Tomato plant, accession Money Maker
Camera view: vertical (180 deg); turntable rotation: 300 degrees
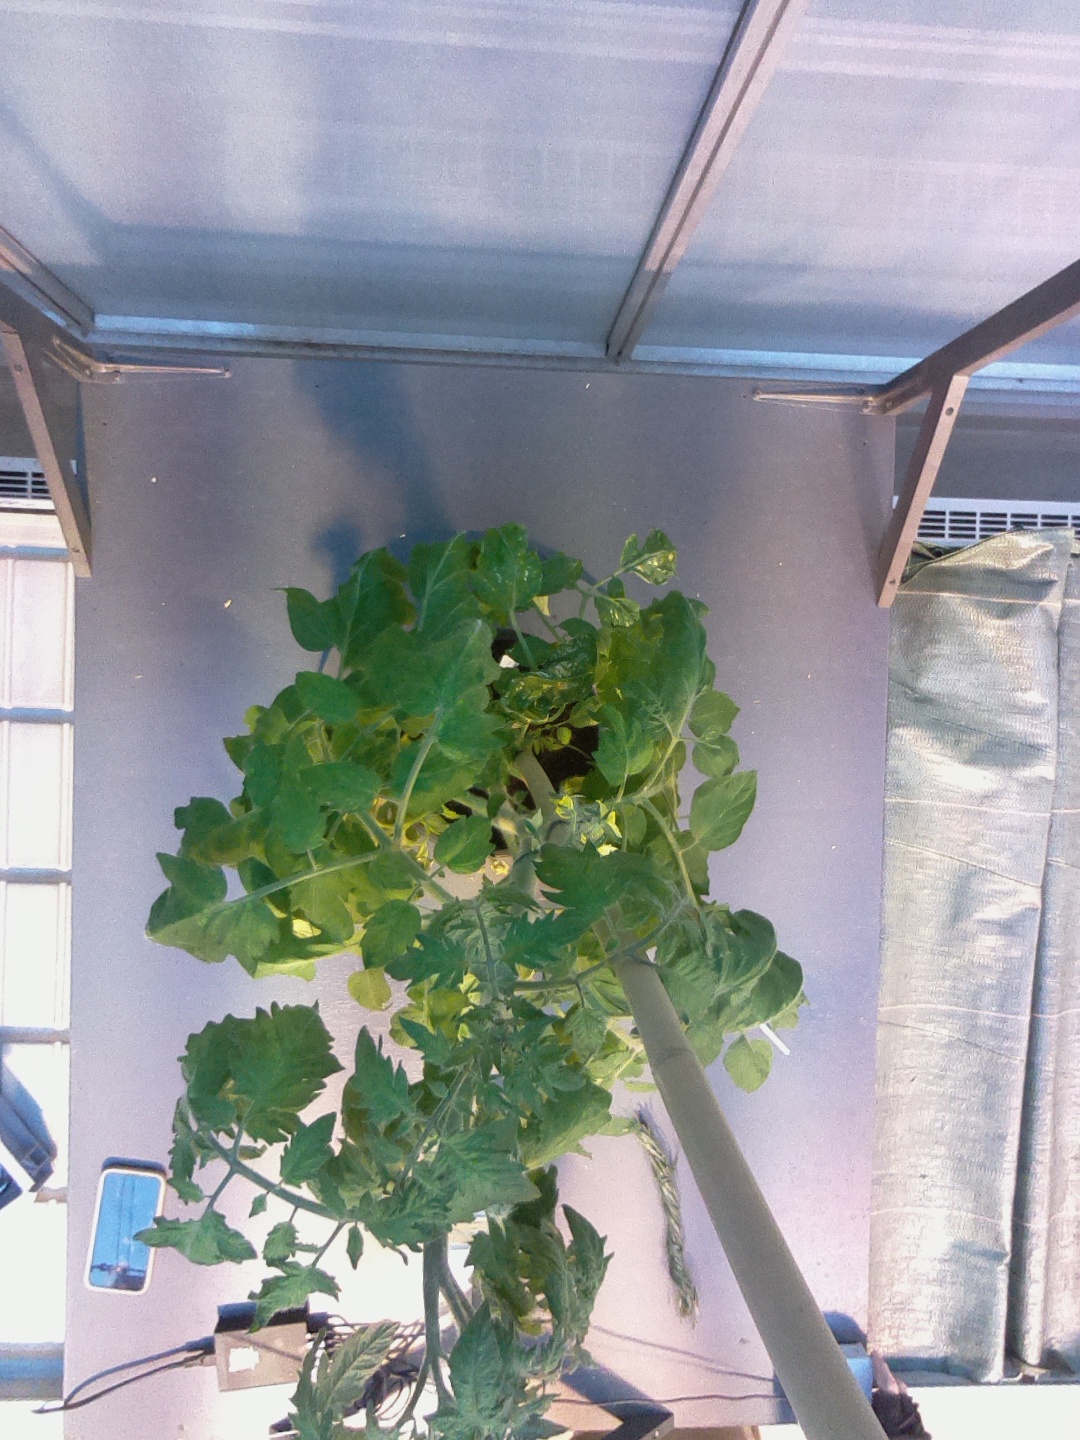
BBCH growth stage 69: End of flowering, 90%-100% of flowers open, more petals falling